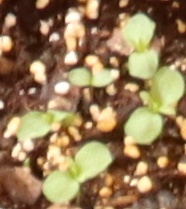
Label: Flax